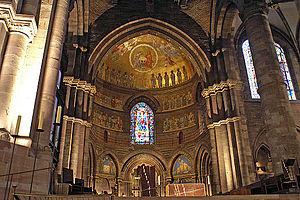
Choeur de la Cathedrale Notre-Dame de Strasbourg - France